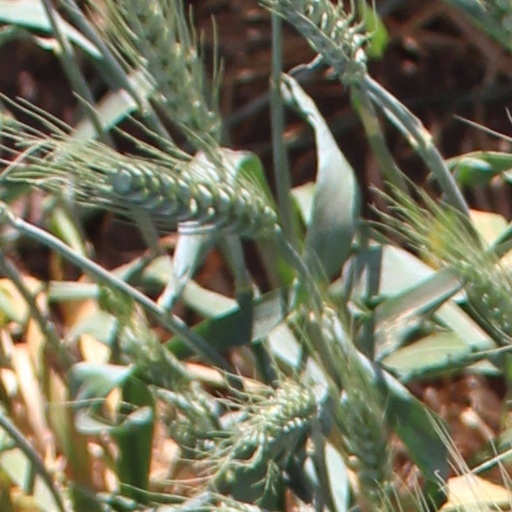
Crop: wheat